Gamasoidosis

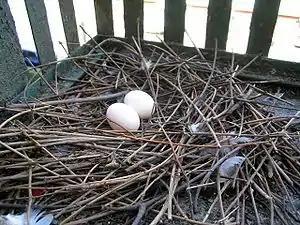
Feral pigeon nests are common sources of avian mites and should be removed as part of the treatment process.

Diagnoses of gamasoidosis have a long history, with "cases [...] reported since the 17th century, documented in the leading medical literature since at least the 1920s." The first case of human infestation was suspected by Willan in 1809. Later, in 1828, Saint-Vincent became the first to identify the parasite on the skin of an affected person. Kavallari et al. highlight that since 1936, 105 cases of "D. gallinae" infestations in humans have been documented in the literature. "D. gallinae's" digestion of human blood was first documented in 1958.